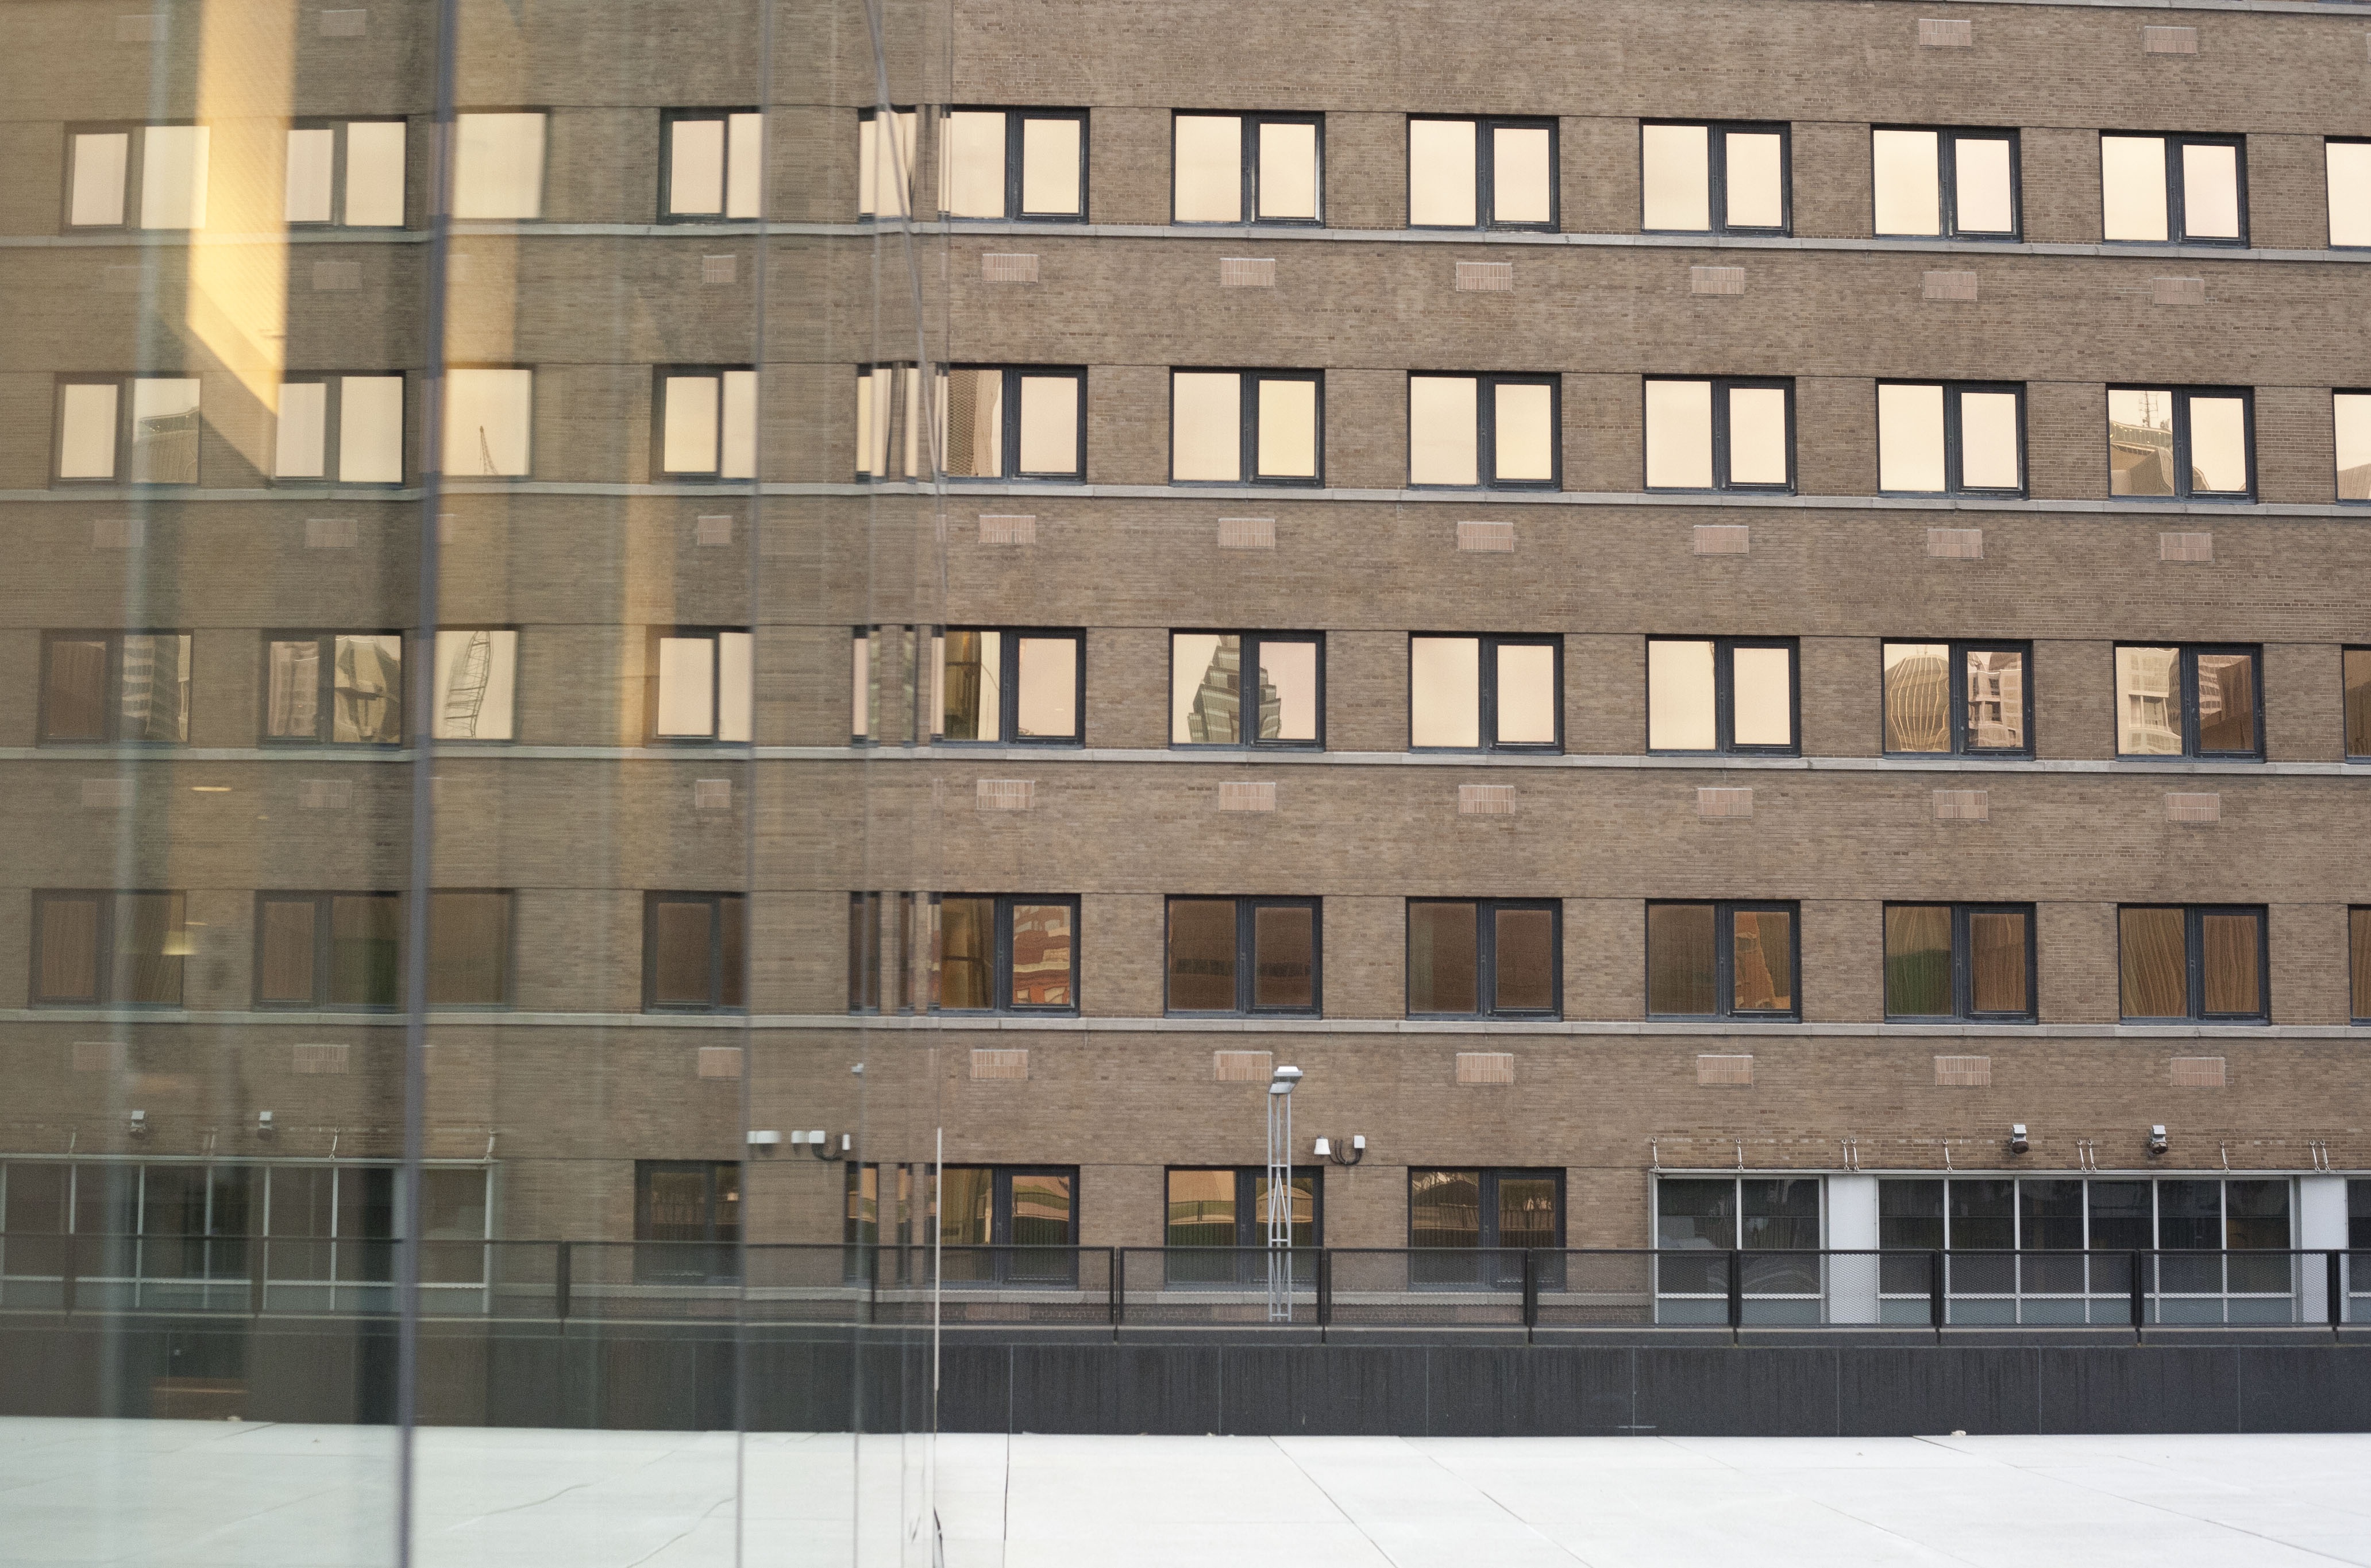
architecture, wood, building, wall, cityscape, construction, facade, exterior, professional, brick, tower block, interior design, design, mirror, reflections, headquarters, condominium, residential area, window covering